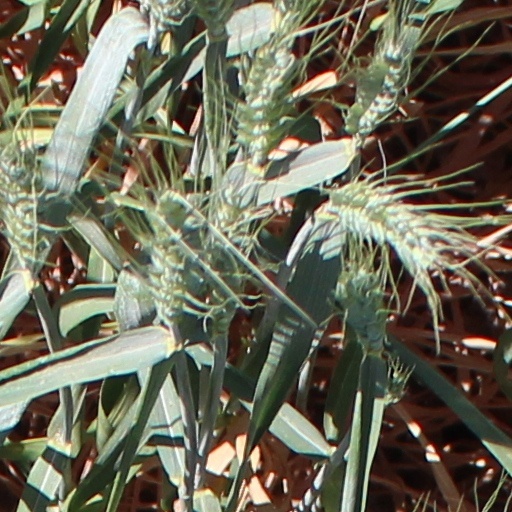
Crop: wheat